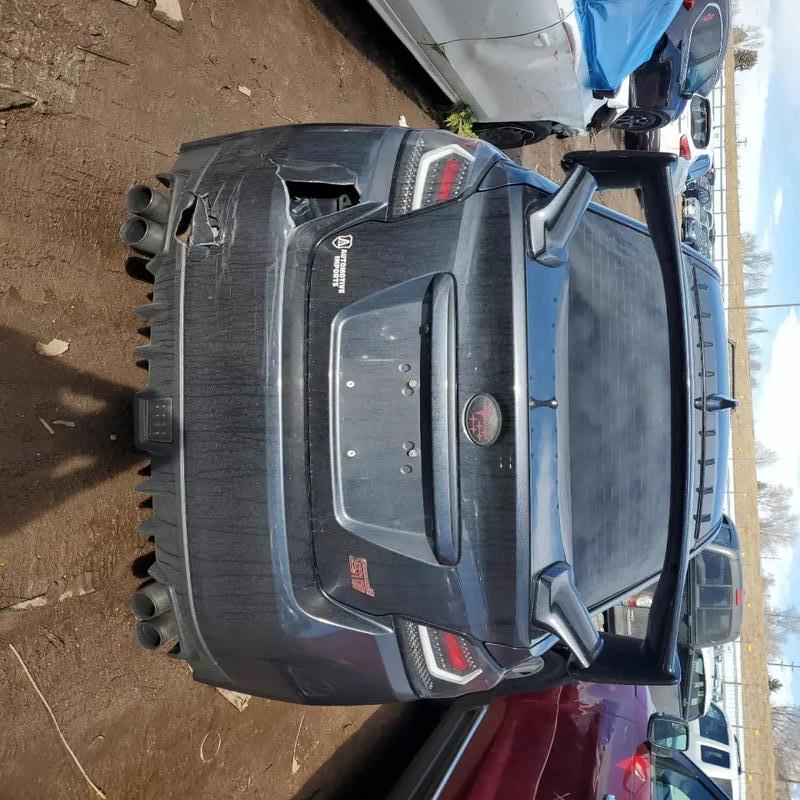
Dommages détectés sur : pare-choc arrière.
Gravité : majeur